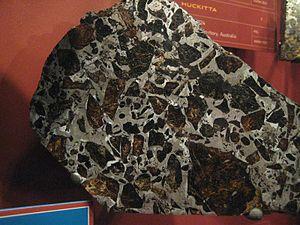
Les pallasites sont des météorites composées de cristaux d'olivine automorphe ou xénomorphe, inclus dans une matrice de fer-nickel où l'on retrouve souvent les figures de Widmanstätten. Densité : de 4,5 à 7.